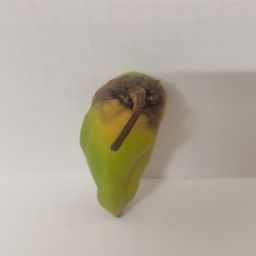
Crop: New Mexico Green Chile
Quality: Damaged